World Pea Shooting Championships

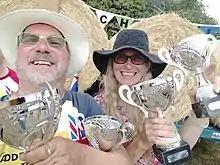
The 48th World Pea Shooting Cham-pea-ons

The World Pea Shooting Championship was conceived in 1971 as a fund-raising idea for the building of a modern Village Hall by the headmaster of the village school, John Tyson (1925–2002), however, the school is long since closed, and children from Witcham now go to primary school in nearby Mepal. In 1971, the first ever World Peashooting Championship took place and the winning team was the Pymoor Peashooting Team consisting Graham Lark, Brian Taylor, Kenneth Rogers and Eddie Stearman.